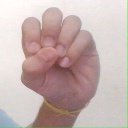
अक्षर: उ